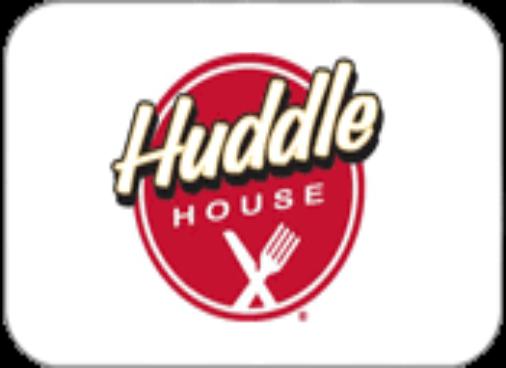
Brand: Huddle House
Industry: Food